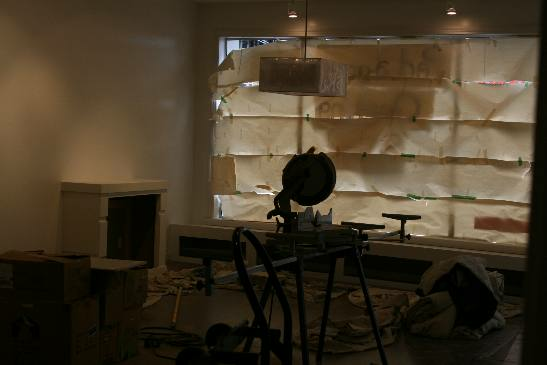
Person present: No